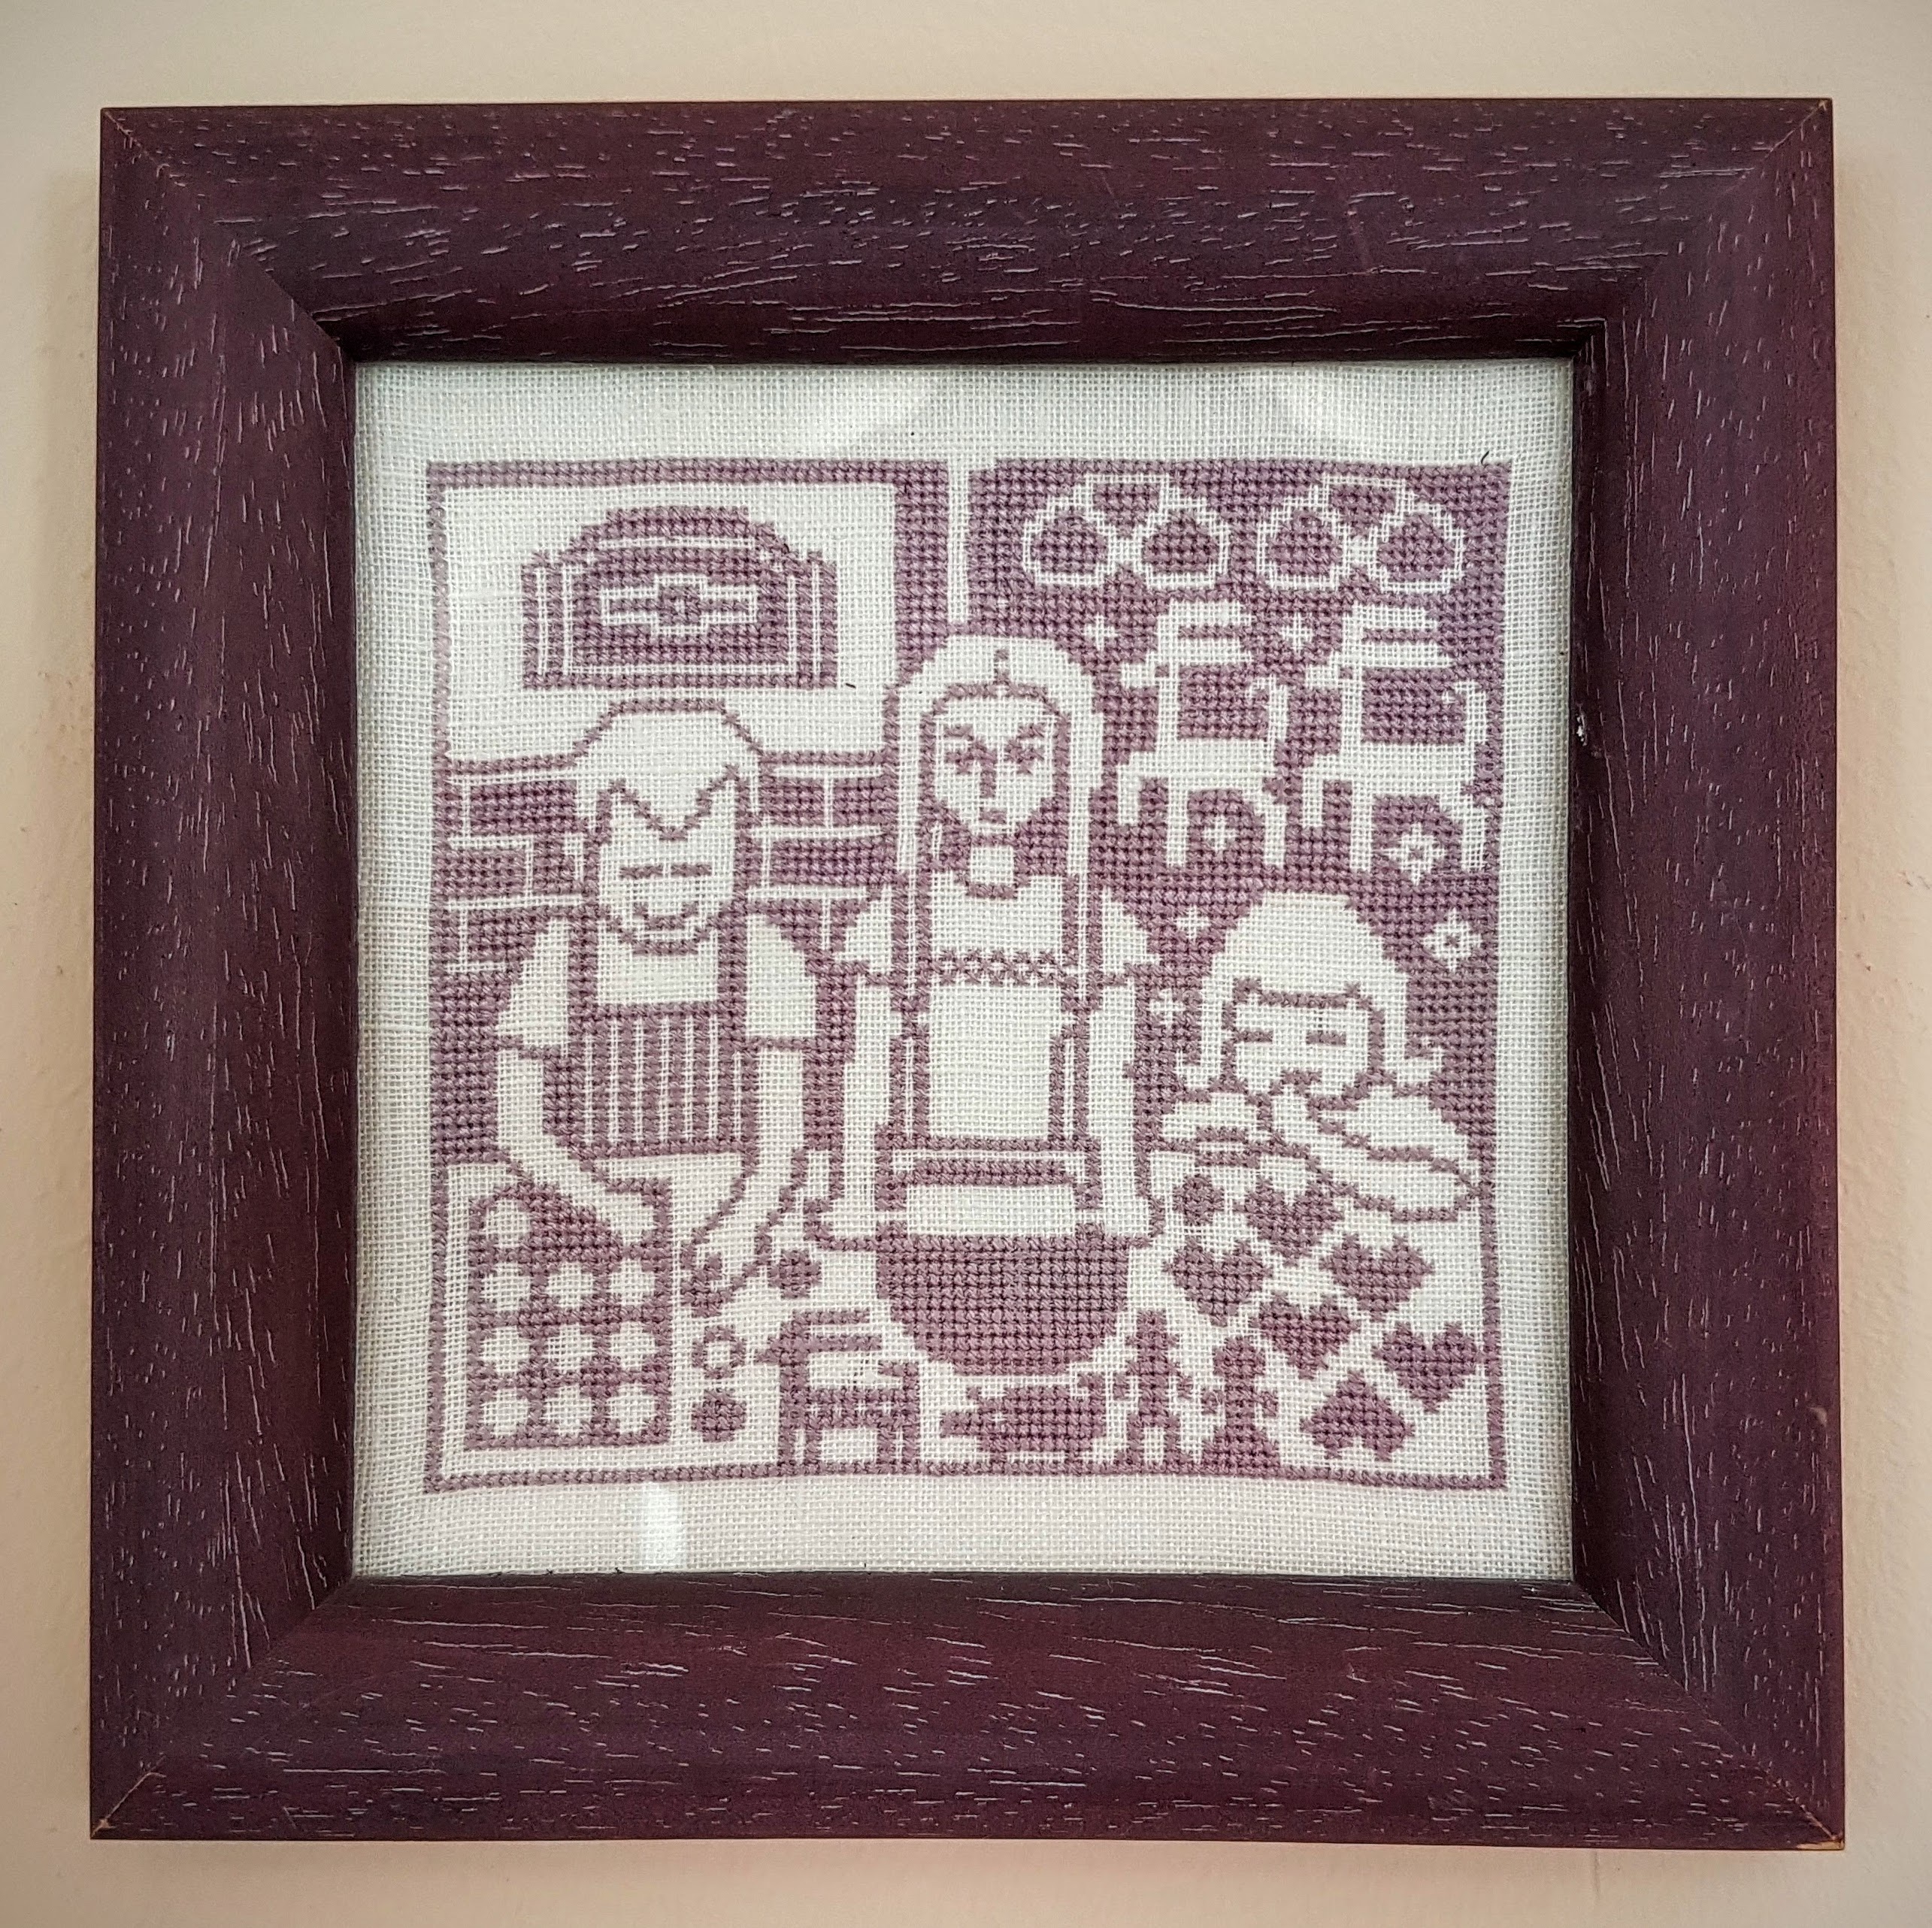
pattern, frame, textile, art, drawing, graphic, handmade, picture frame, image, shape, embroidery, needlework, cross stitch